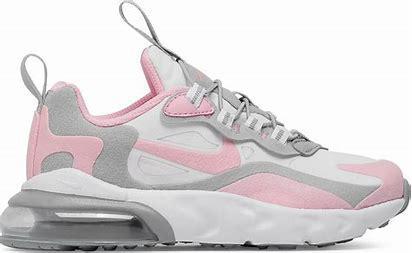
Brand: Nike
Model: Air Max 270 Rt